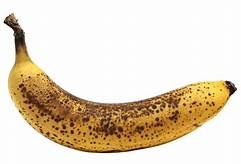
Label: banana